Einiosaurus

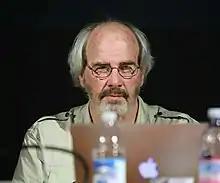
Jack Horner led the team that discovered "Einiosaurus"

"Einiosaurus" is an exclusively Montanan dinosaur, and all of its known remains are currently held at the Museum of the Rockies in Bozeman, Montana. At least fifteen individuals of varying ages are represented by three adult skulls and hundreds of other bones from two low-diversity, monospecific (one species) bonebeds, which were discovered by Jack Horner in 1985 and excavated from 1985 to 1989 by Museum of the Rockies field crews.